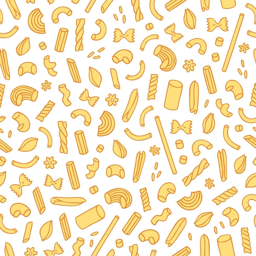
all types of pasta seamless pattern stock illustration